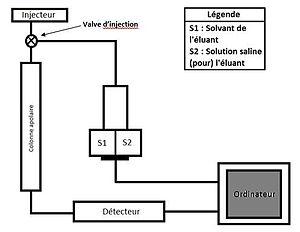
La chromatographie d’interaction hydrophobe est une chromatographie en phase liquide à haute performance utilisée pour la séparation sans dénaturation des acides aminés hydrophobes, des peptides et des protéines.